Ghafalah

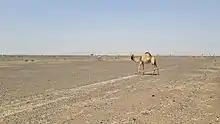
The Jiri Plain of the northern United Arab Emirates, the "dar", or roaming territory, of the Ghafalah tribe.

The Ghafalah (singular Al Ghafli) is a Bedouin Arab tribe of the United Arab Emirates (UAE).